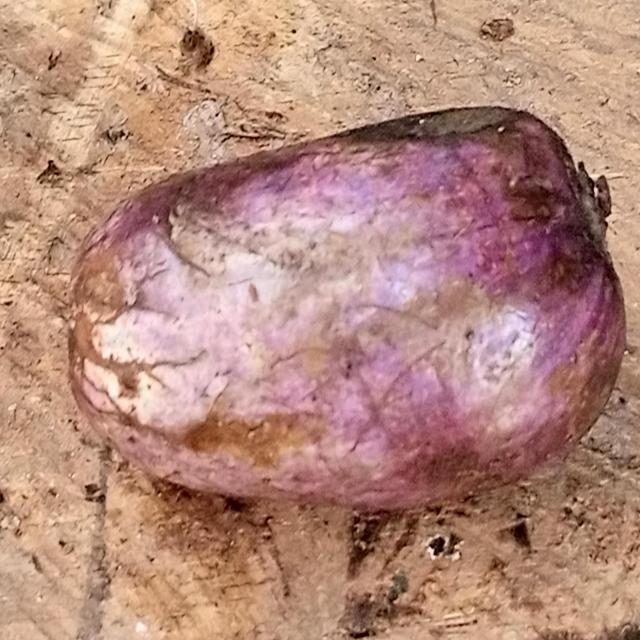
Plum grade: unripe